Demarai Gray

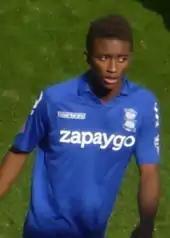
Gray playing for Birmingham City in 2014

He made his first start under new manager Gary Rowett in the 1–0 win away to Rotherham United on 22 November, and soon established himself as the left midfielder in a 4–2–3–1 formation as Rowett regularly named an unchanged starting eleven. On his tenth league start, Gray scored three times in the first half of the match at home to Reading on 14 December, which ended 6–1. It was his first hat-trick since his under-14 days, and Rowett praised not only his clinical finishing but also his work off the ball and tracking back to cover in defence. His performances during December earned him the Football League Young Player of the Month award.